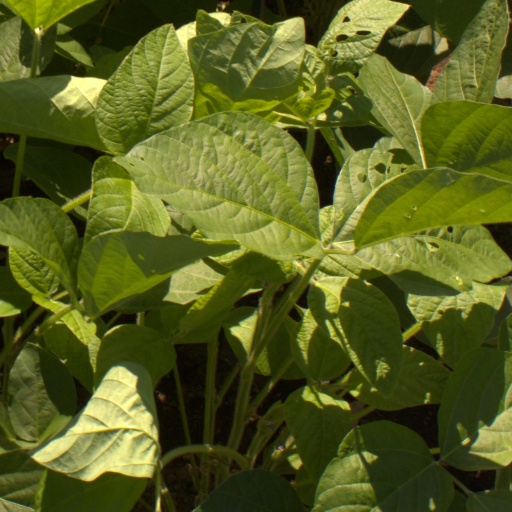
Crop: soybean